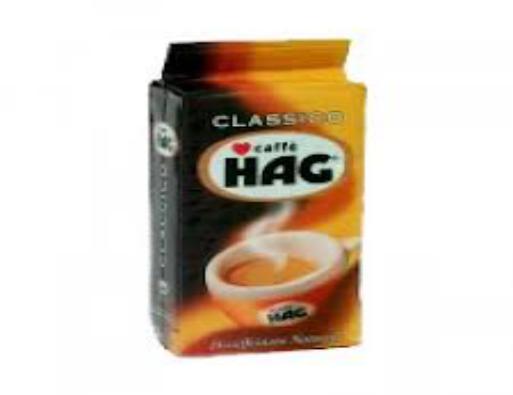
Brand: Cafe HAG
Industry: Food